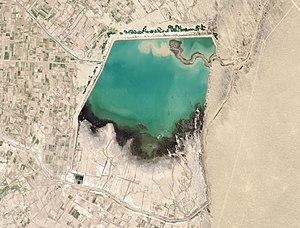
Le canal du Karakoum est avec sa longueur de 1 375 km le plus grand canal d'irrigation au monde ; il se trouve au Turkménistan.